Demorest Women's Club

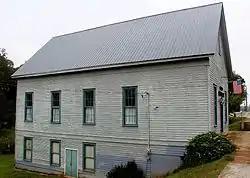

The Demorest Women's Club is a women's group founded in 1934 by 11 women. The historic building at 1035 Central Avenue in Demorest, Georgia, the group uses was listed on the National Register of Historic Places in 2008.